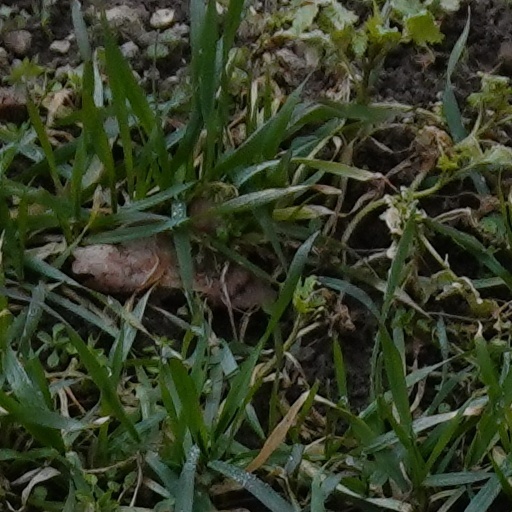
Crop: wheat